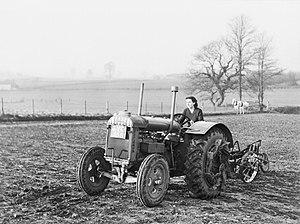
Les Ford B sont deux modèles d'automobile, du constructeur automobile américain Ford, l'un construit à environ 500 exemplaires entre 1904 et 1906, et le second à plus de 5 millions d'exemplaires entre 1932 et 1934.